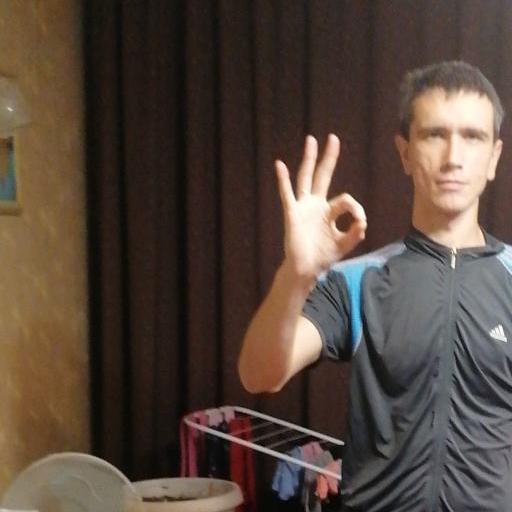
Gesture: ok